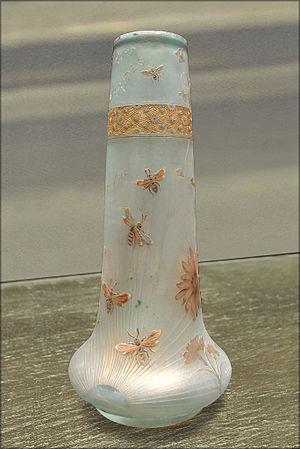
Né Jean Antonin Daum à Bitche le 30 octobre 1864 et mort à Nancy le 28 mars 1930, fils de Jean Daum, Antonin Daum est un maître-verrier, ingénieur et entrepreneur français, fondateur avec son frère Auguste de la cristallerie Daum.
Le musée des Beaux-Arts de Nancy, l'un des plus anciens de France, est installé dans l’un des pavillons qui borde la place Stanislas, au cœur de l’ensemble urbain du XVIIIᵉ siècle inscrit au patrimoine mondial de l’humanité par l’Unesco. Le musée expose une importante collection de peintures européennes et est largement ouvert sur le design, avec notamment une galerie consacrée à Jean Prouvé ou encore à la manufacture Daum.